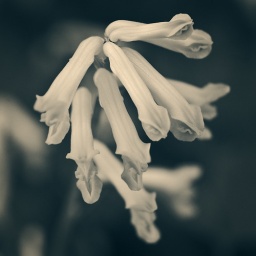
Day 187 t189 project 365These sweetly-scented flowers grow wild in all the little cracks in my garden patio and walls